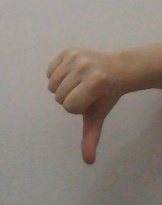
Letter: waw